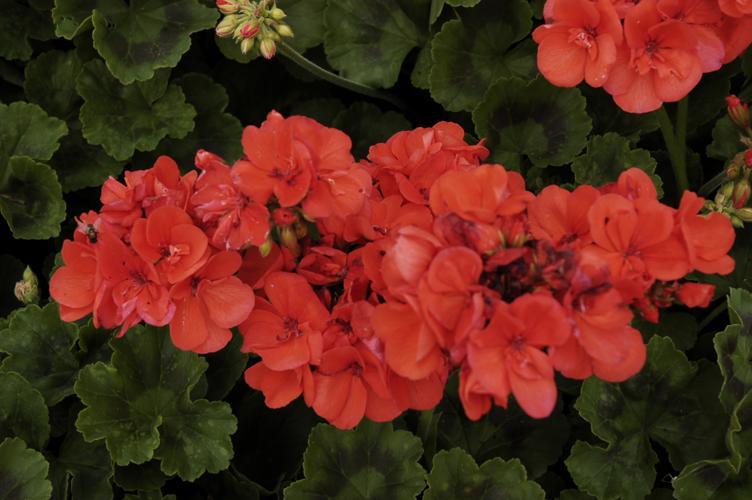
Label: geranium